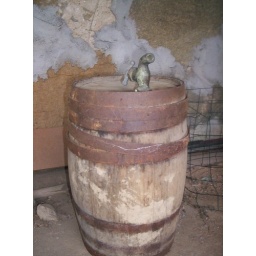
They used to carry water out to the field workers in this very container.